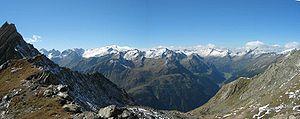
Panorama sur le chaînon de Venise dans les Hohe Tauern
Les Hohe Tauern sont un massif des Alpes orientales centrales. La crête principale, de 130 kilomètres de long, s’élève entre l’Autriche et l’Italie.